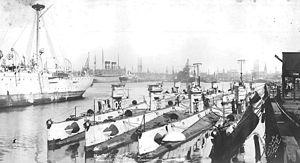
Le Nautilus est un navire submersible avec lequel Sir Hubert Wilkins, un scientifique-aventurier australien, se lança dans la course au pôle Nord en 1931. Il échoua à 800 km du pôle, mais son expédition fut cependant un succès sur le plan scientifique.